Sky position (RA, Dec in degrees): 195.928, 5.96
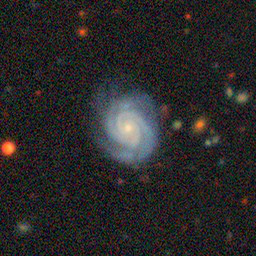
Galaxy morphology: Unbarred Tight Spiral Galaxies